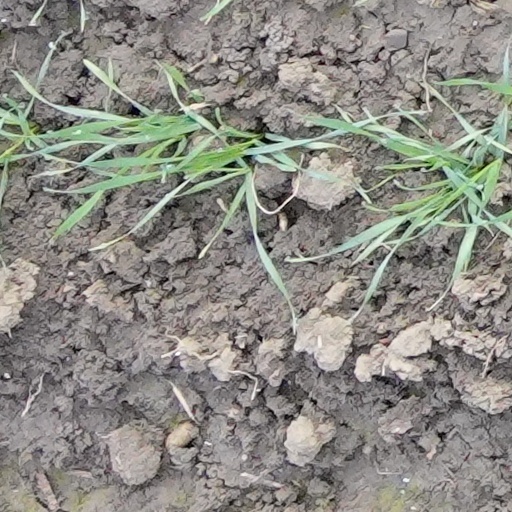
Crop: wheat